Javanese culture

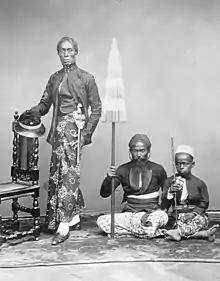
Javanese "priyayi" and servants, 1865.

The American anthropologist Clifford Geertz in the 1960s divided the Javanese community into three "aliran" or "streams": santri, abangan and priyayi. According to him, the Santri followed an orthodox interpretation Islam, the abangan was the followed a syncretic form of Islam that mixed Hindu and animist elements (often termed "Kejawen"), and the priyayi was the nobility.